Karen Sogn

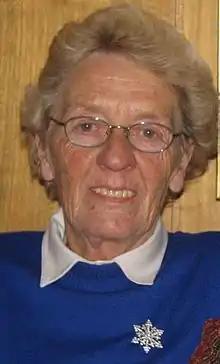
Karen Sogn in 2004

Karen Sogn, née Thaugland (28 April 1931 – 21 October 2013) was a Norwegian politician for the Conservative Party.